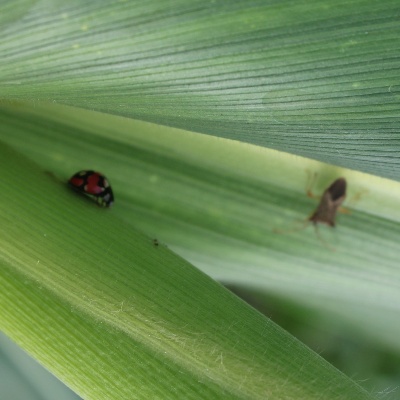
Crop: Maize
Condition: leaf beetle